Signals intelligence

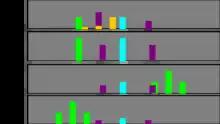
Hypothetical displays from four spectrum analyzers connected to directional antennas. The transmitter is at bearing 090 degrees.

Real-world transmitters and receivers usually are directional. In the figure to the left, assume that each display is connected to a spectrum analyzer connected to a directional antenna aimed in the indicated direction.